Yvias

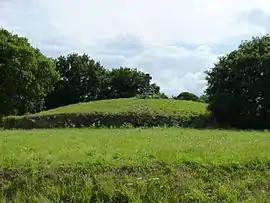
The , in Yvias

Yvias (Gallo: "Ivinyac") is a commune in the Côtes-d'Armor department in Brittany in northwestern France.